Hugh Brannum

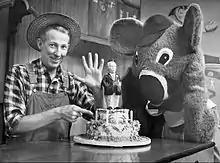
Brannum as Mr. Green Jeans with Dancing Bear (Cosmo Allegretti) in 1960.

Hugh Brannum (January 5, 1910 – April 19, 1987) was an American vocalist, arranger, composer, and actor known for his role as Mr. Green Jeans on the children's television show "Captain Kangaroo". During his days with Fred Waring and his Pennsylvanians, Brannum used his childhood nickname "Lumpy".